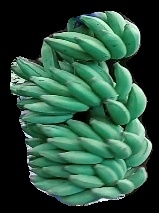
Variety: elakki-bale
Grade: grade1